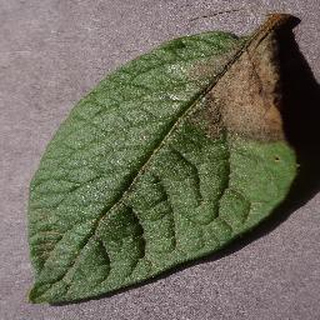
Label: potato_late_blight